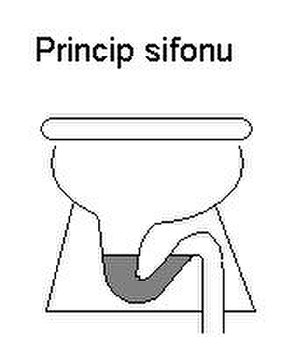
Vandlås / Billedgalleri
En vandlås er en VVS-installation, der spærrer for, at lugten fra kloakken kan gå baglæns gennem vandafløb ind i badeværelset / køkkenet. Det enkle princip har været anvendt siden oldtiden, men er patenteret i England omkring 1800. Dens pålidelighed afhænger af vandlåsens dybde og mængden af vand.